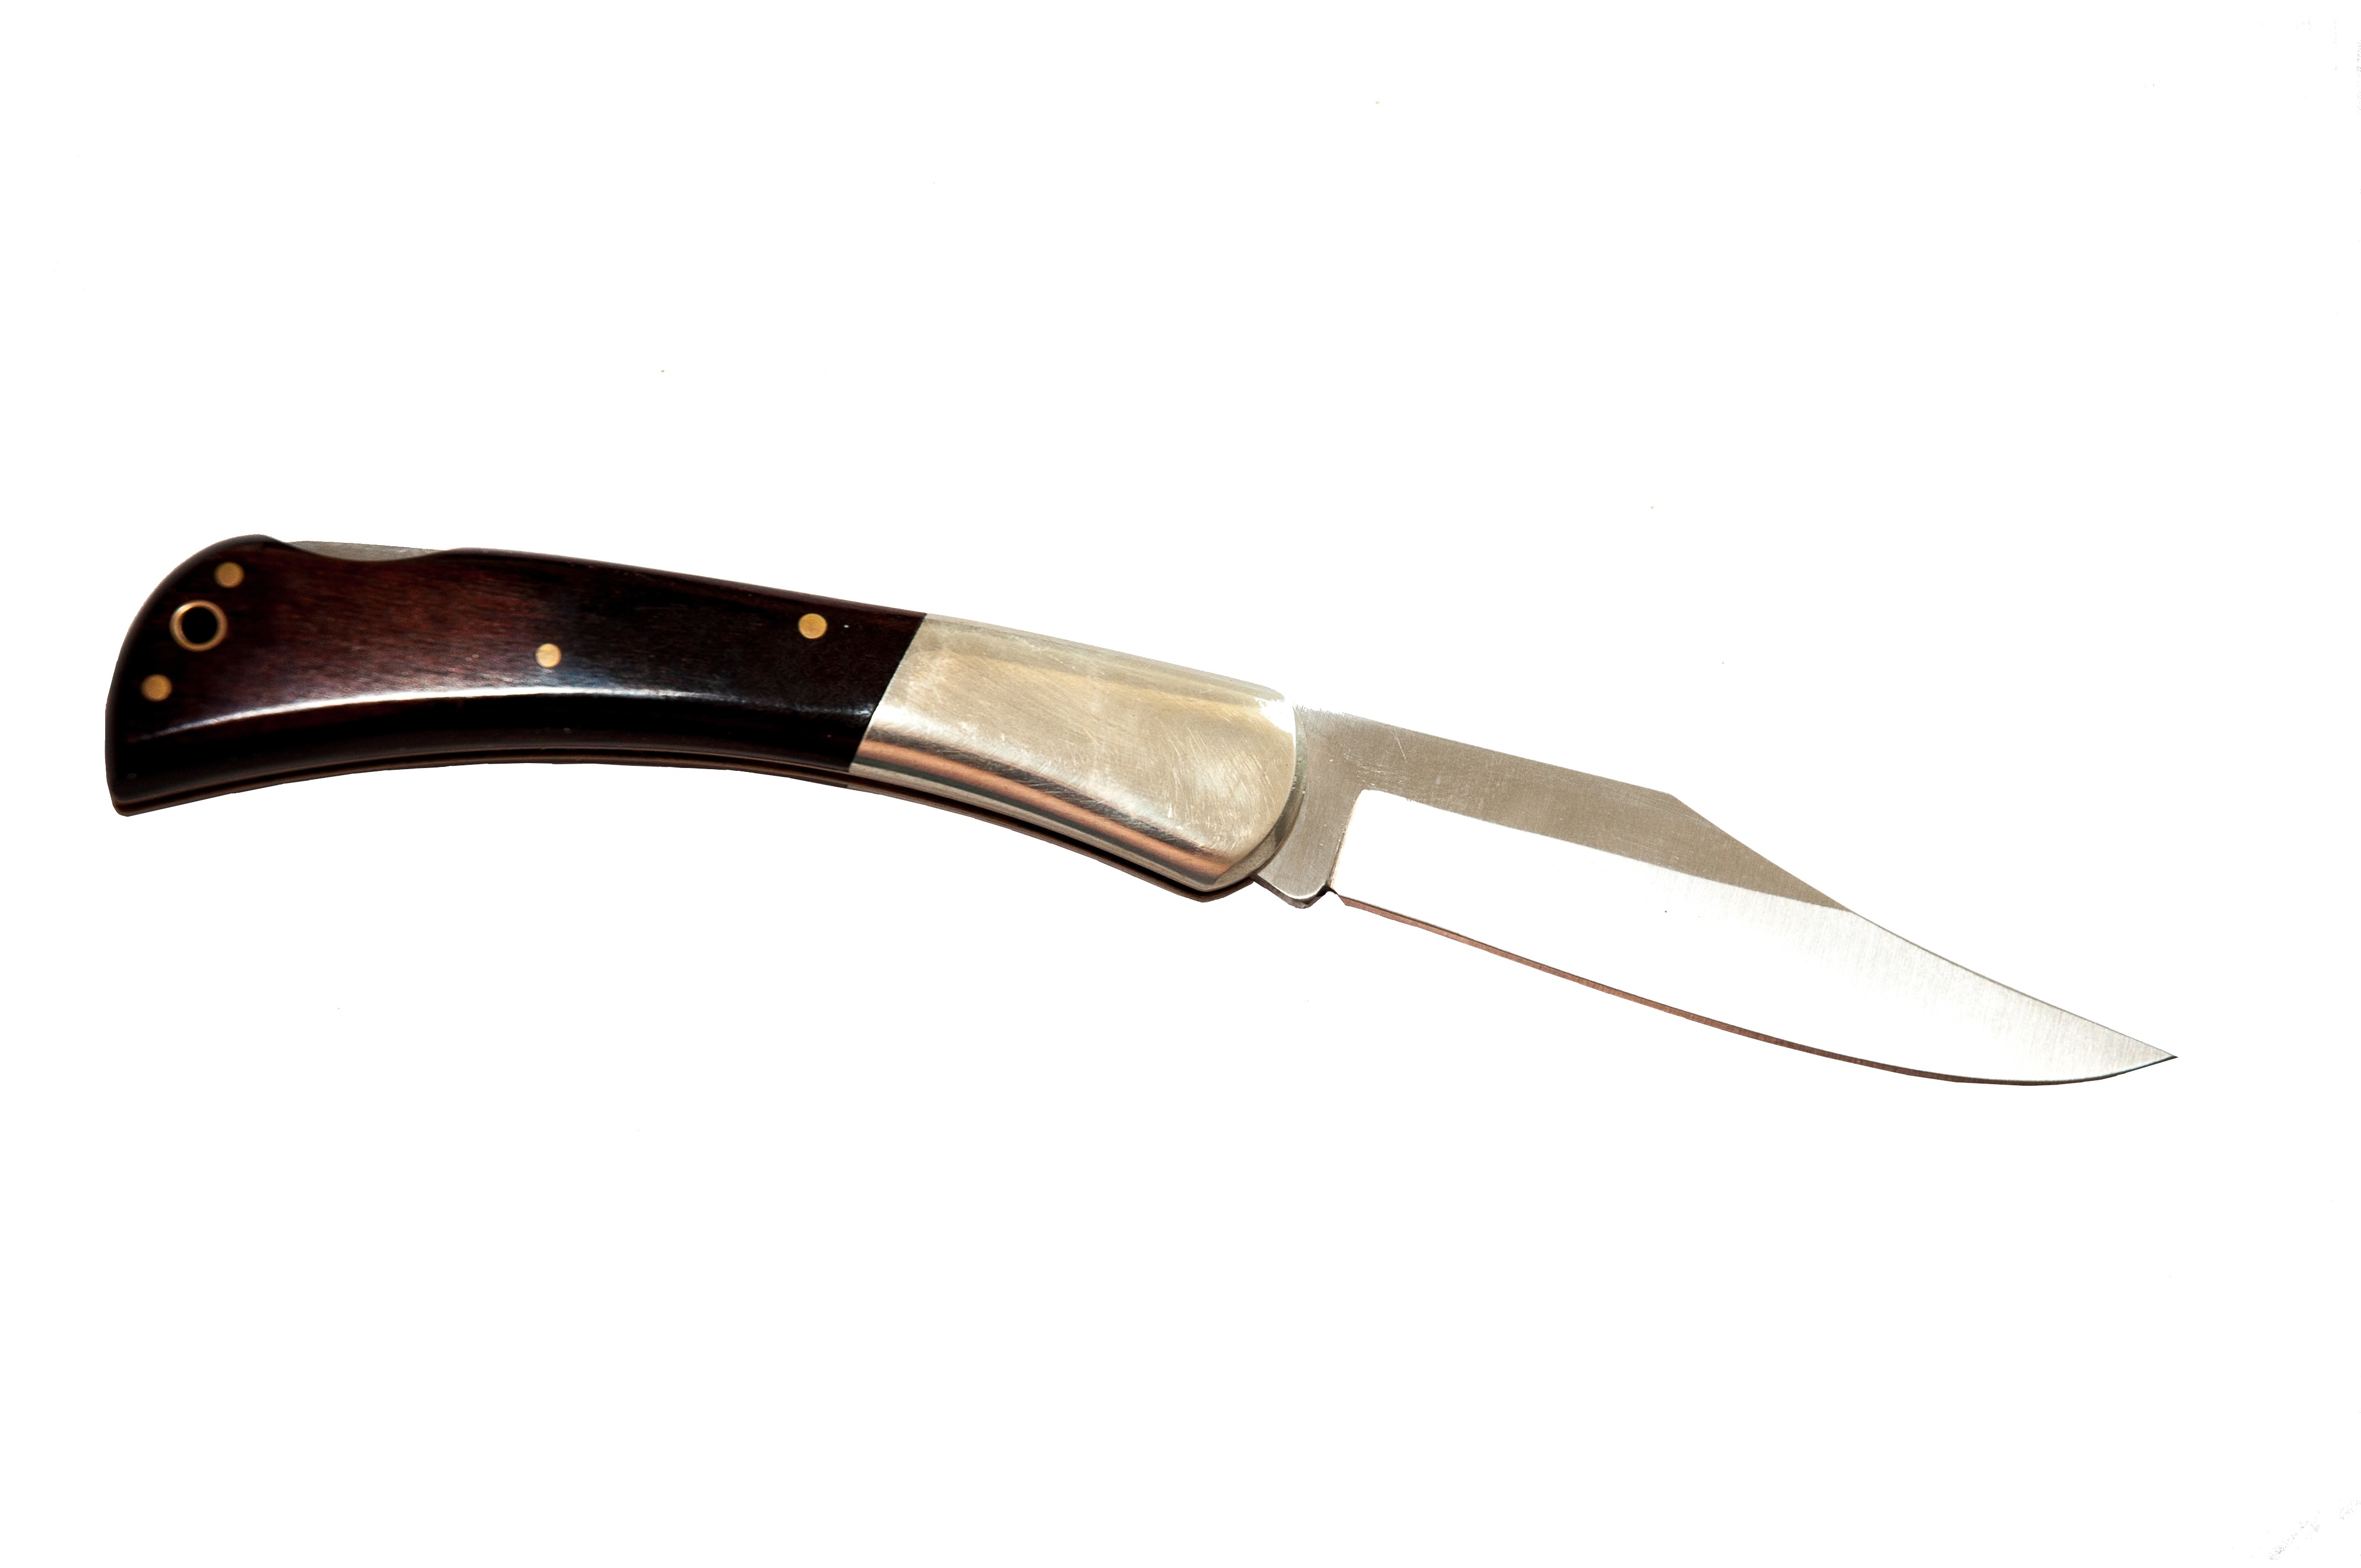
sharp, tool, metal, weapon, knife, cut, blade, dagger, kitchen knife, pocket knife, cold weapon, bowie knife, hunting knife, melee weapon, utility knife, throwing knife, hunting knives